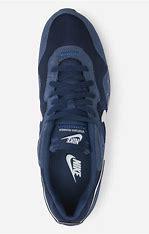
Brand: Nike
Model: Venture Runner